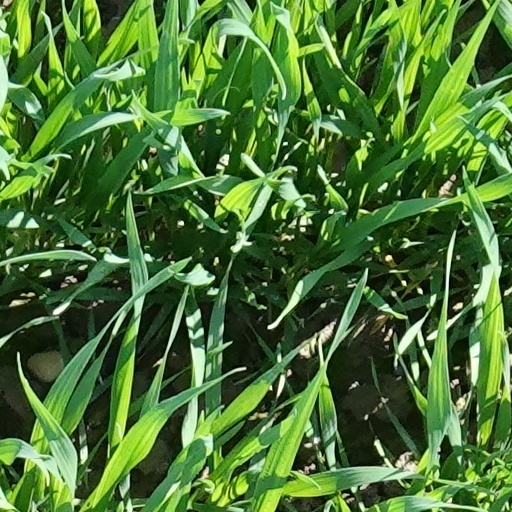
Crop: wheat